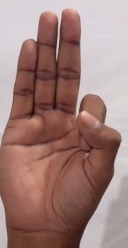
ASL sign: F